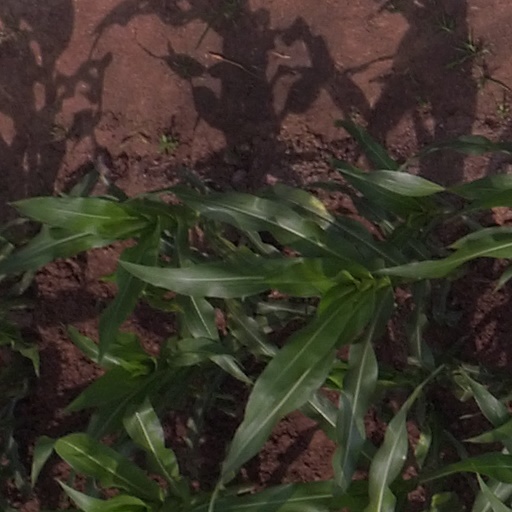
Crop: maize; corn